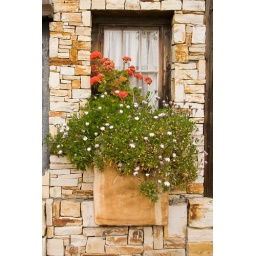
Flower box in the window